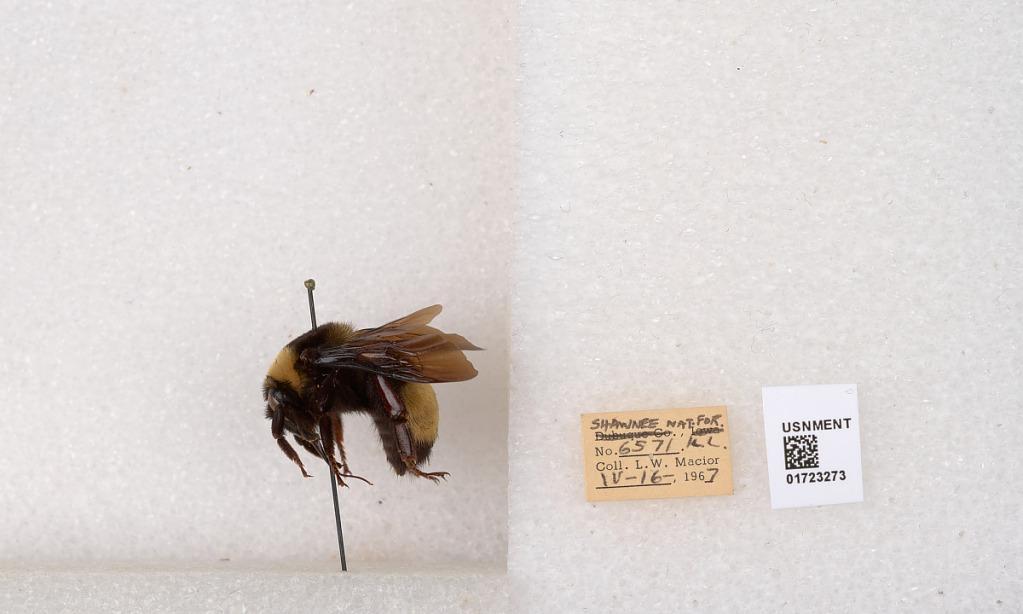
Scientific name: Bombus (Bombus) nevadensis auricormus
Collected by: L. Macior
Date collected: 1967-4-16
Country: United States
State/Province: Illinois
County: Johnson
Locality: Shawnee National Forest
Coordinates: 37.5114, -88.8011